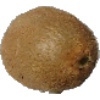
Label: Kiwi 1